Lenny Murphy

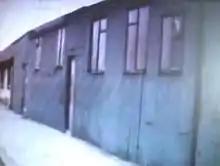
The Lawnbrook Social Club in Shankill Road's Centurion Street, one of Murphy's drinking haunts. It has since been demolished

According to Dillon, Murphy was involved in the torture and murder of four Catholic men as early as 1972. On 28 September of that year, a Protestant man named William Edward Pavis, who had gone bird shooting with a Catholic priest, was killed at his home in East Belfast. Pavis had been threatened by loyalists, who accused him of selling firearms to the Provisional IRA. Murphy and an accomplice, Mervyn Connor, were arrested for this crime. During pre-trial investigations, Murphy was placed in a line-up for possible identification by witnesses to Pavis' shooting. Before the process began formally, he created a disturbance and stepped out of the line-up. However, two witnesses picked him out when order was restored.